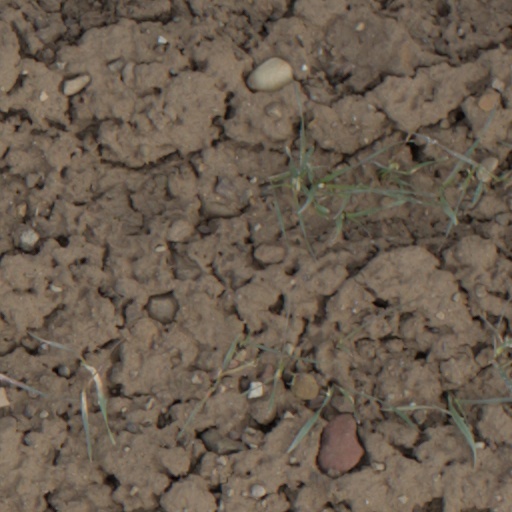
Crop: wheat